Pyramid Lake (Nevada)

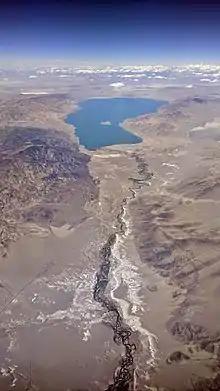
Aerial view from the south of the Truckee River where it drains to Pyramid Lake

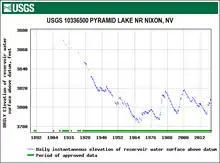
Water levels in the years 1887–2019

A remnant of the Pleistocene Lake Lahontan (~ deep), the lake area has long been inhabited by the Paiute, who ancestrally fished the Tui chub, Cui-ui, and Lahontan cutthroat trout from the lake. The Shoshone and Washo also regularly fished in the lake. According to traditional narratives, the Washo specifically were given fishing rights in Pyramid Lake after assisting the Paiutes in defeating a nearby tribe of giants.